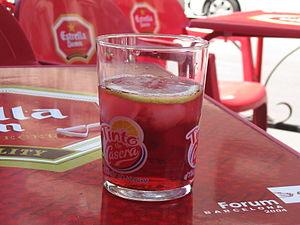
Le tinto de verano est une boisson fraîche alcoolisée d'origine espagnole particulièrement appréciée en Andalousie.